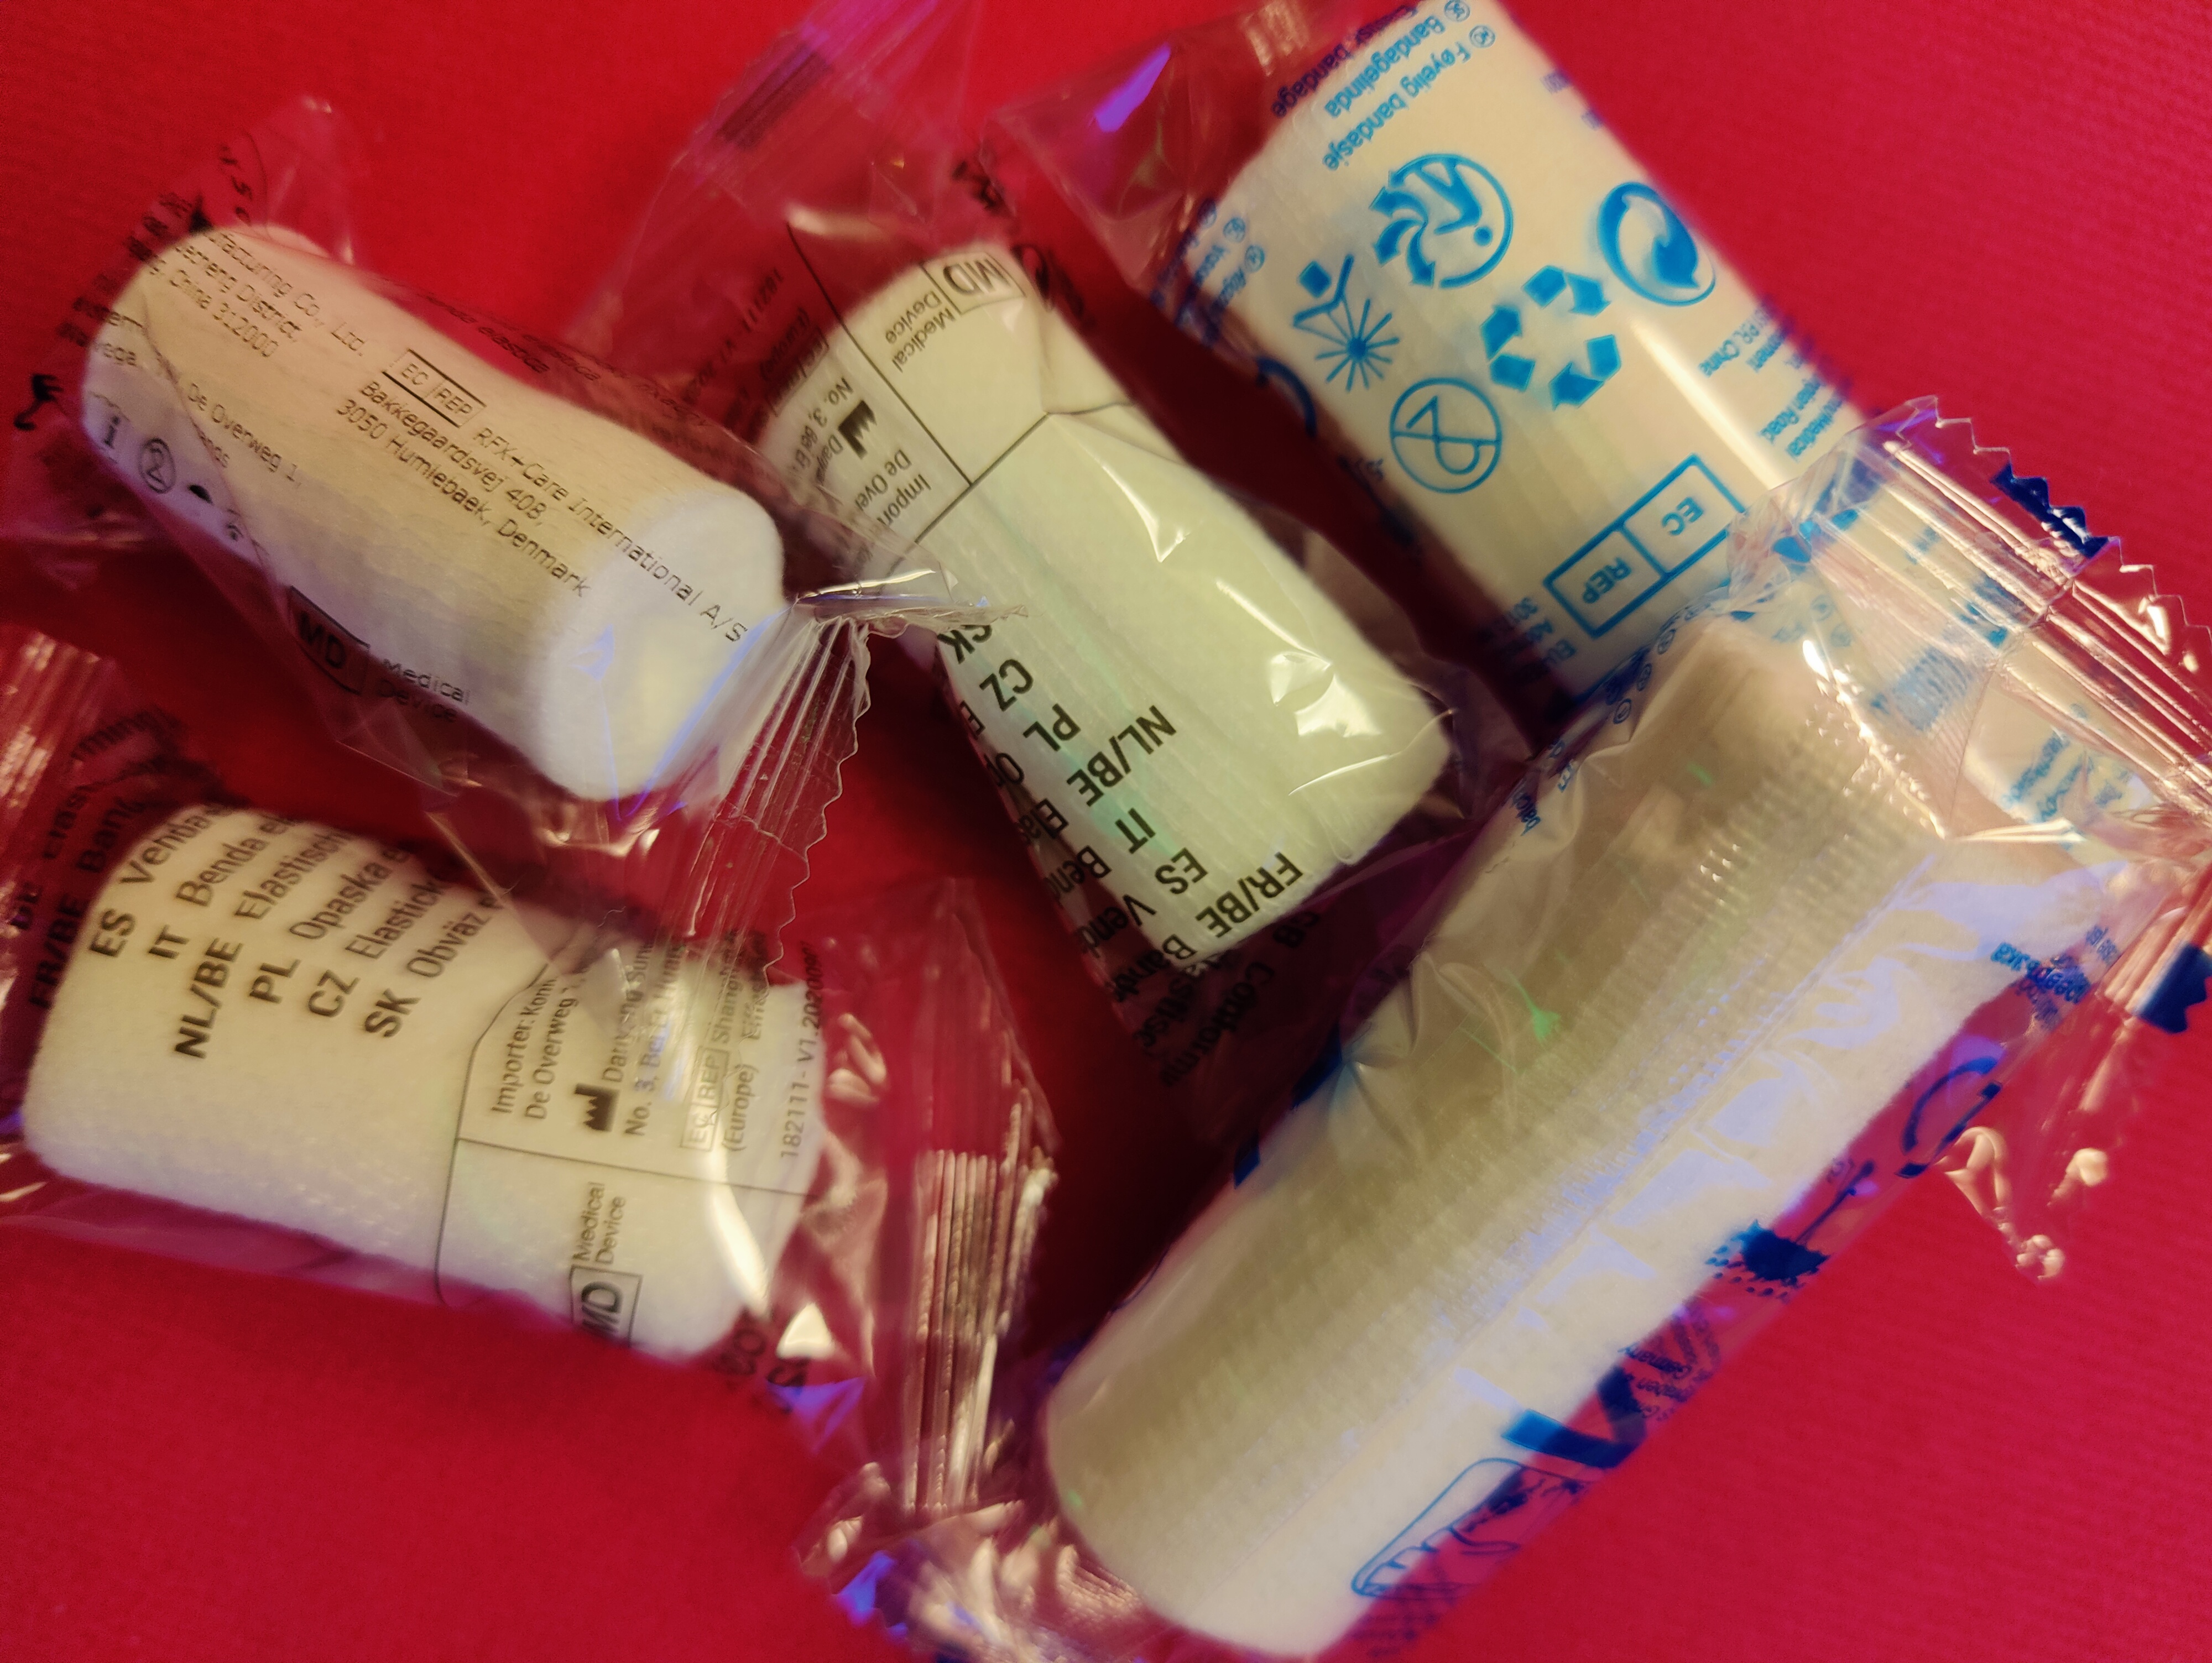
sterile, dressings, liquid, product, solution, fluid, Material property, drink, Tints and shades, paint, personal care, nail, service, cylinder, magenta, Solvent, plastic, chemical compound, skin care, carmine, fashion accessory, liqueur, plastic wrap, cosmetics